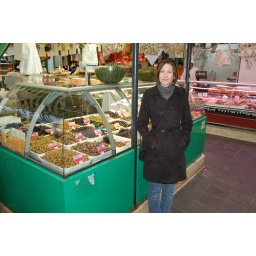
Sharon, market near the Rome train station.